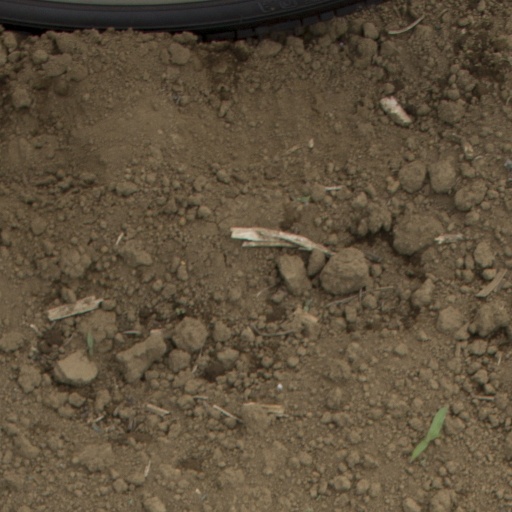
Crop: Jerusalem artichoke